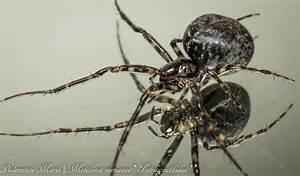
spider